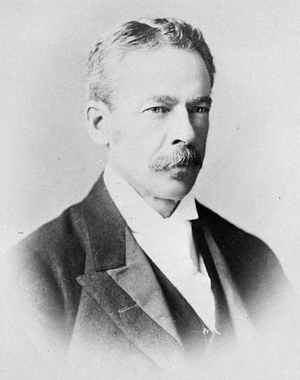
McCarthy Tétrault LLP est un cabinet d'avocats canadien qui offre des services intégrés en matière de droit des affaires, de litige, de droit fiscal, de droit immobilier et de droit du travail et de l'emploi, et ce, à l'échelle nationale et internationale. Le cabinet est notamment implanté à Vancouver, Calgary, Toronto, Montréal et Québec, ainsi que Londres au Royaume-Uni.